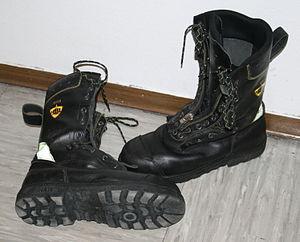
Les chaussures de sécurité sont des chaussures conçues pour protéger les pieds, voire les chevilles et mollets, contre différents risques de nature électrique, chimique, mécanique, thermique, etc.